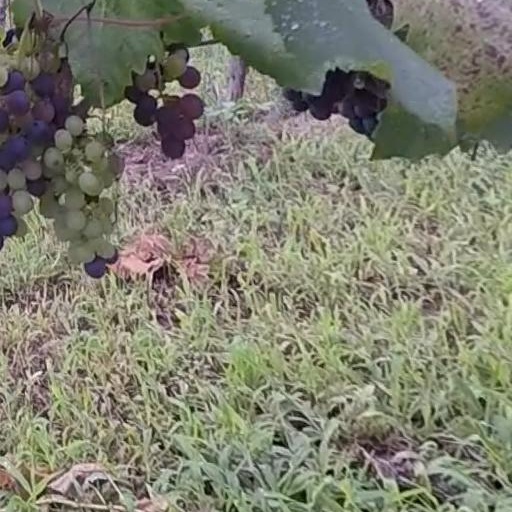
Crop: grape